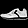
Label: Sneaker